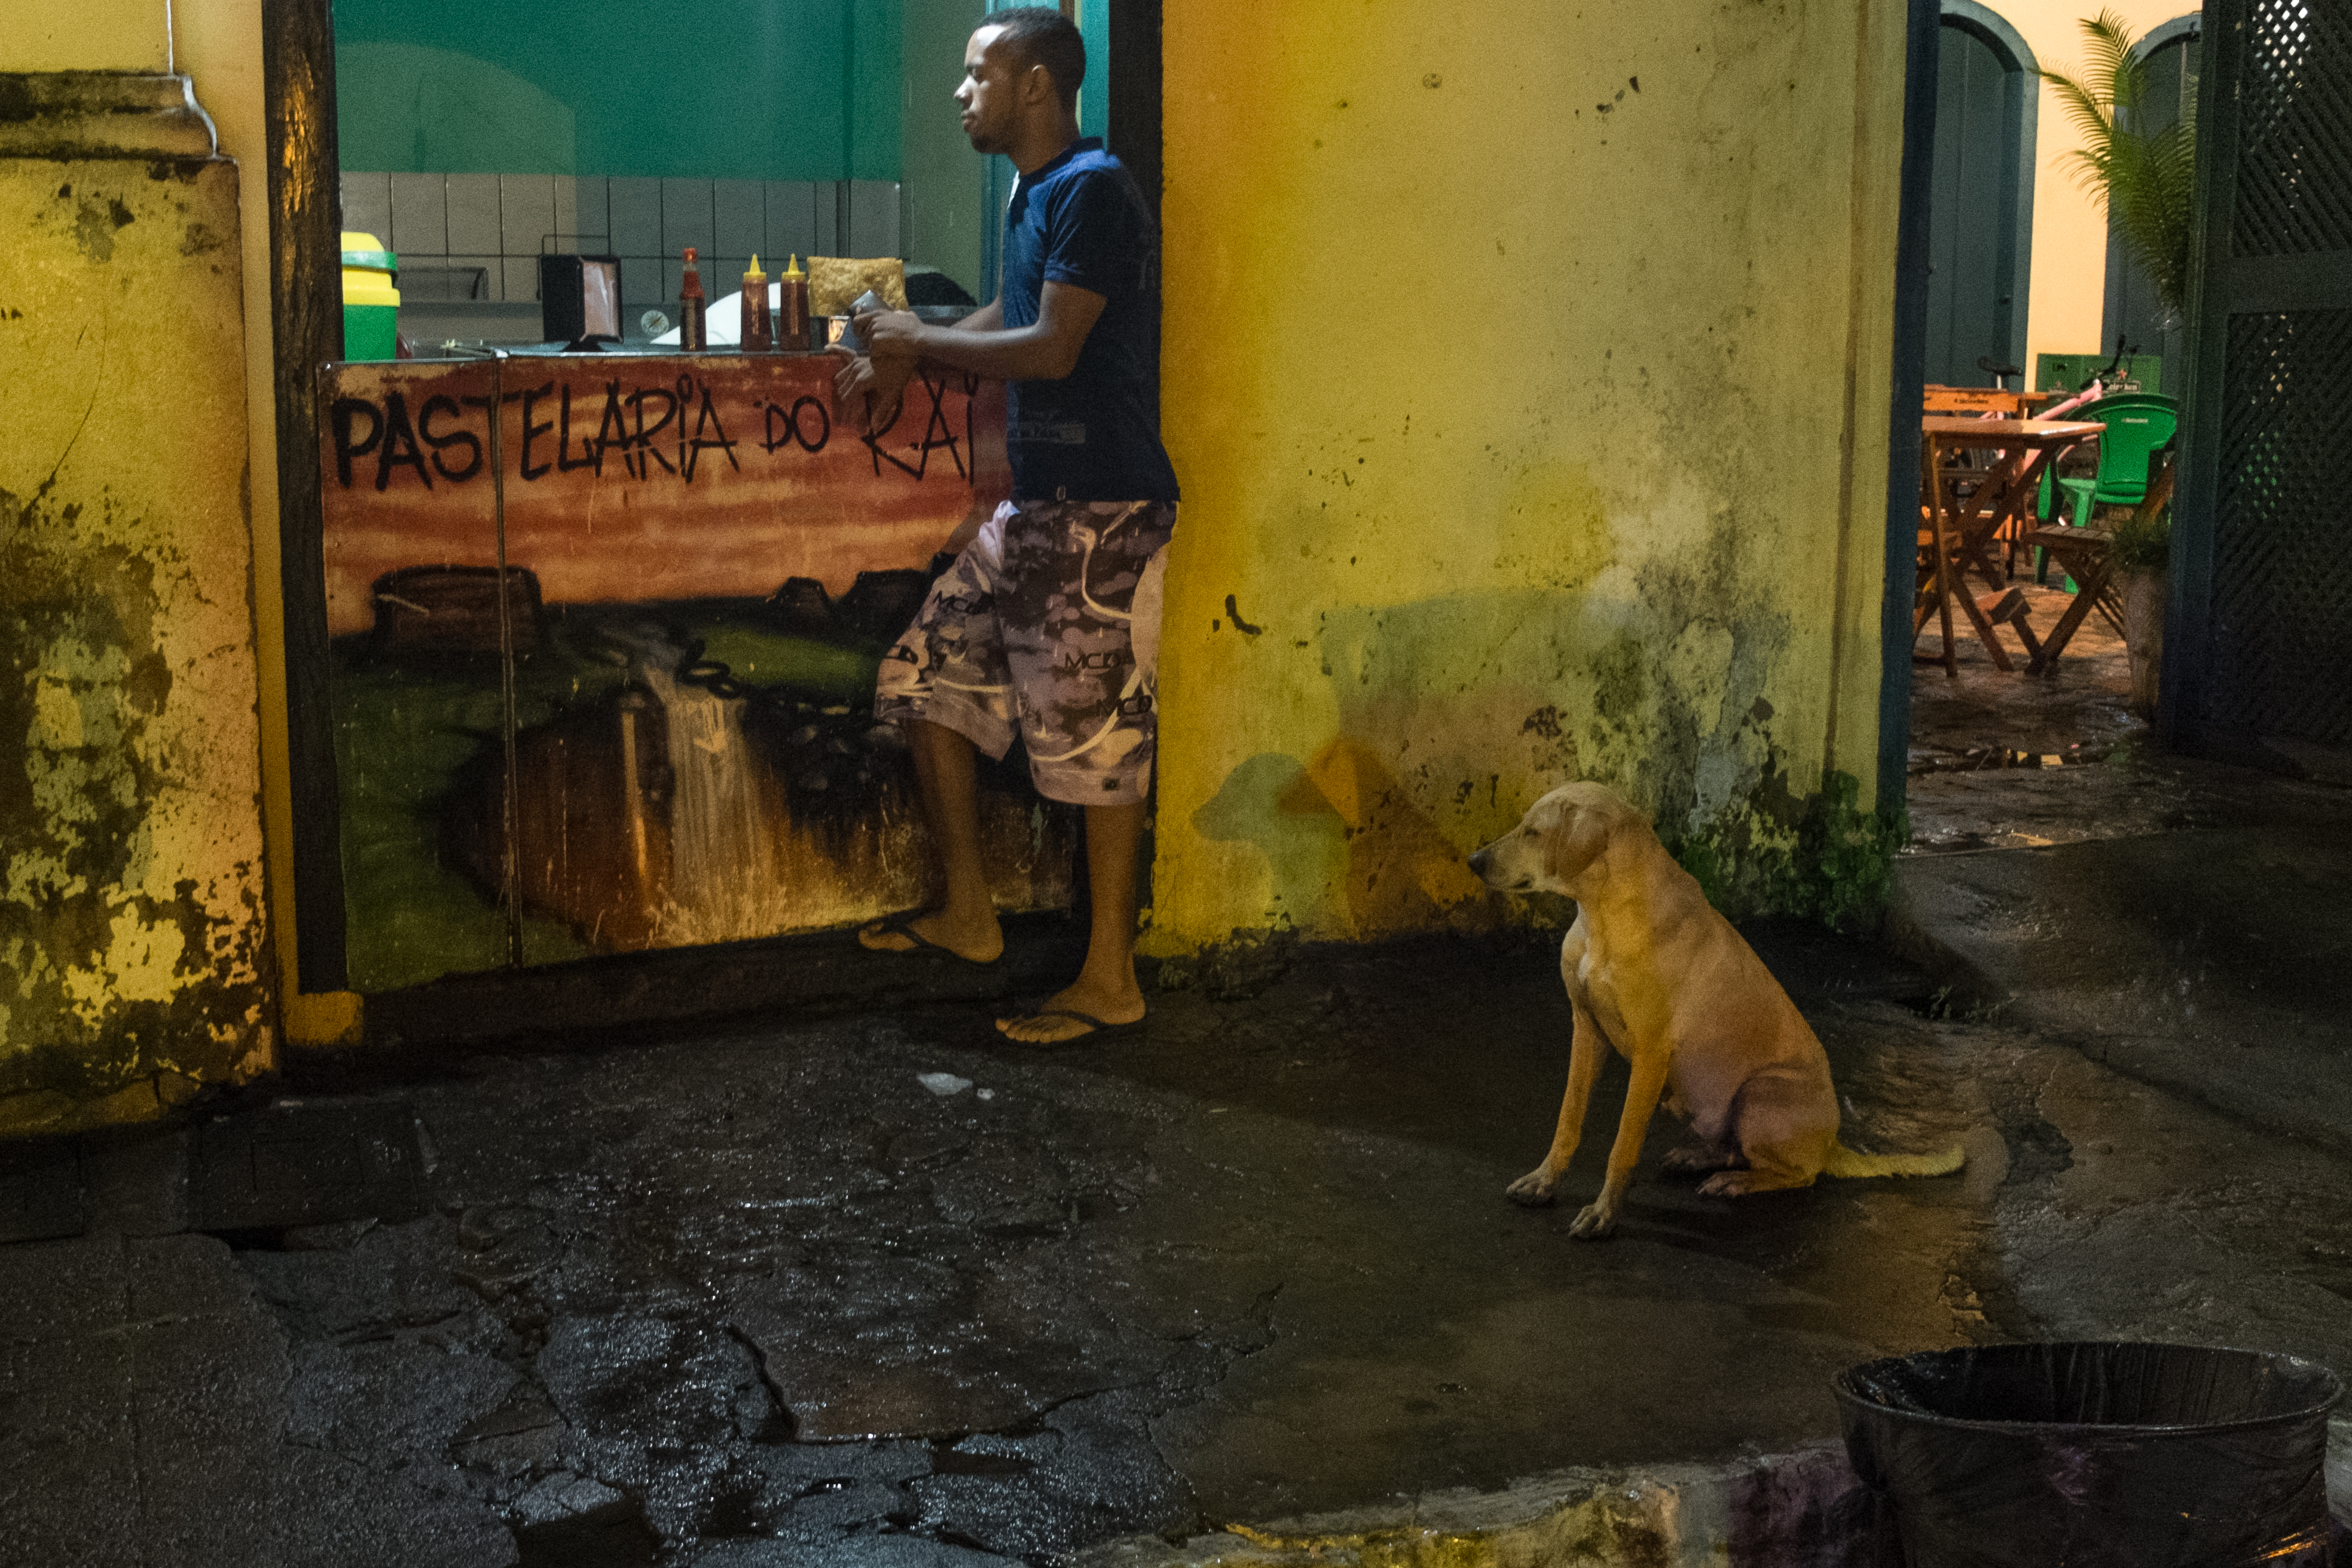
road, street, alley, color, art, temple, infrastructure, brasil, fuji, x20, nightscene, urban area